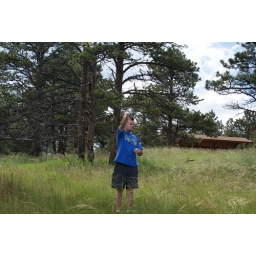
brad is standing and or playing in the grass (25)